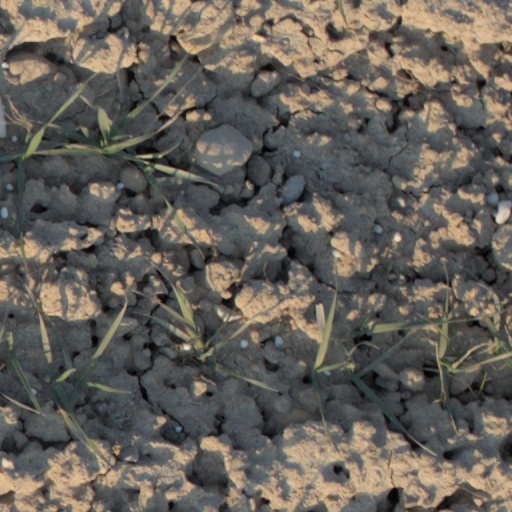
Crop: wheat